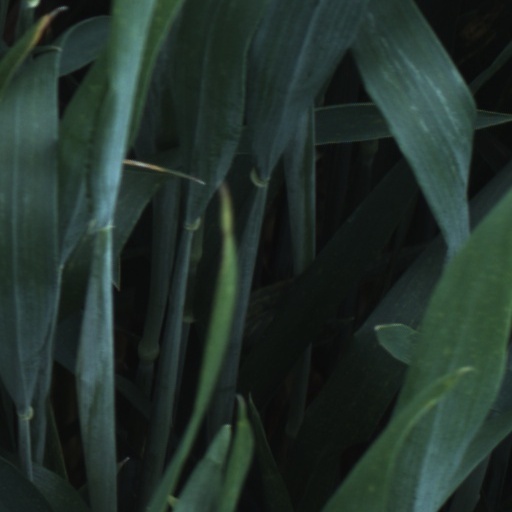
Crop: wheat